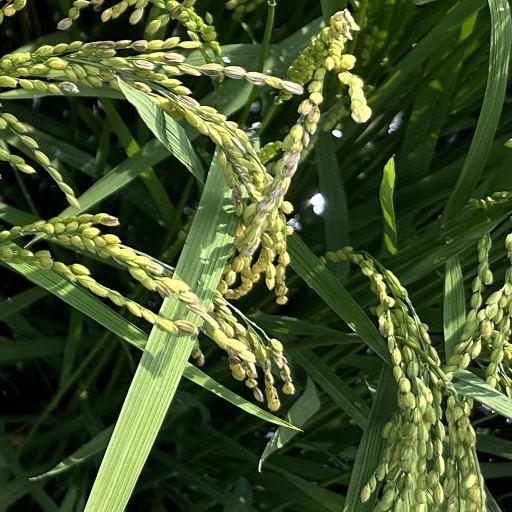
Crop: rice